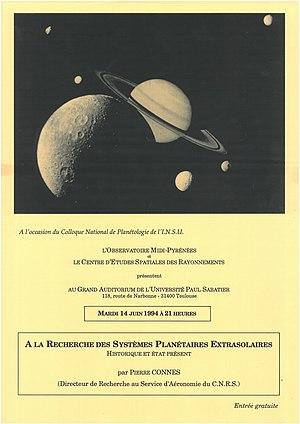
Affiche de la conférence donnée par Pierre Connes lors du colloque national de Planétologie de l'INSU
Pierre Connes, né à Paris le 28 juin 1928 et mort à Orsay le 22 février 2019, est un physicien français, directeur de recherches émérite au CNRS et titulaire de plusieurs prix de physique dont le prix Holweck. Spécialiste d’optique et de systèmes asservis, il a mis au point des dispositifs instrumentaux maintenant utilisés dans le monde entier, tels que les spectromètres à transformée de Fourier, les Fabry-Perot sphériques et la détection hétérodyne. On lui doit également une contribution fondamentale à la détection des planètes extra-solaires par la méthode des vitesses radiales.